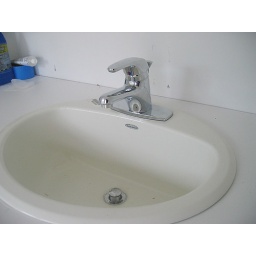
A closeup of the bathroom sink and faucet. Both are made by American Standard.